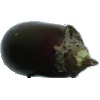
Label: eggplant